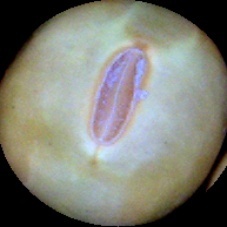
Label: Immature